Schuylkill Friends Meeting House

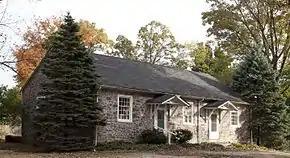
Schuylkill Friends Meeting House

Schuylkill Friends Meeting House is a Quaker meeting house located on North Whitehorse Road in the Schuylkill Township section of Chester County, Pennsylvania, in the United States. This Meeting House is 2.5 miles west of the Valley Forge Post Office.